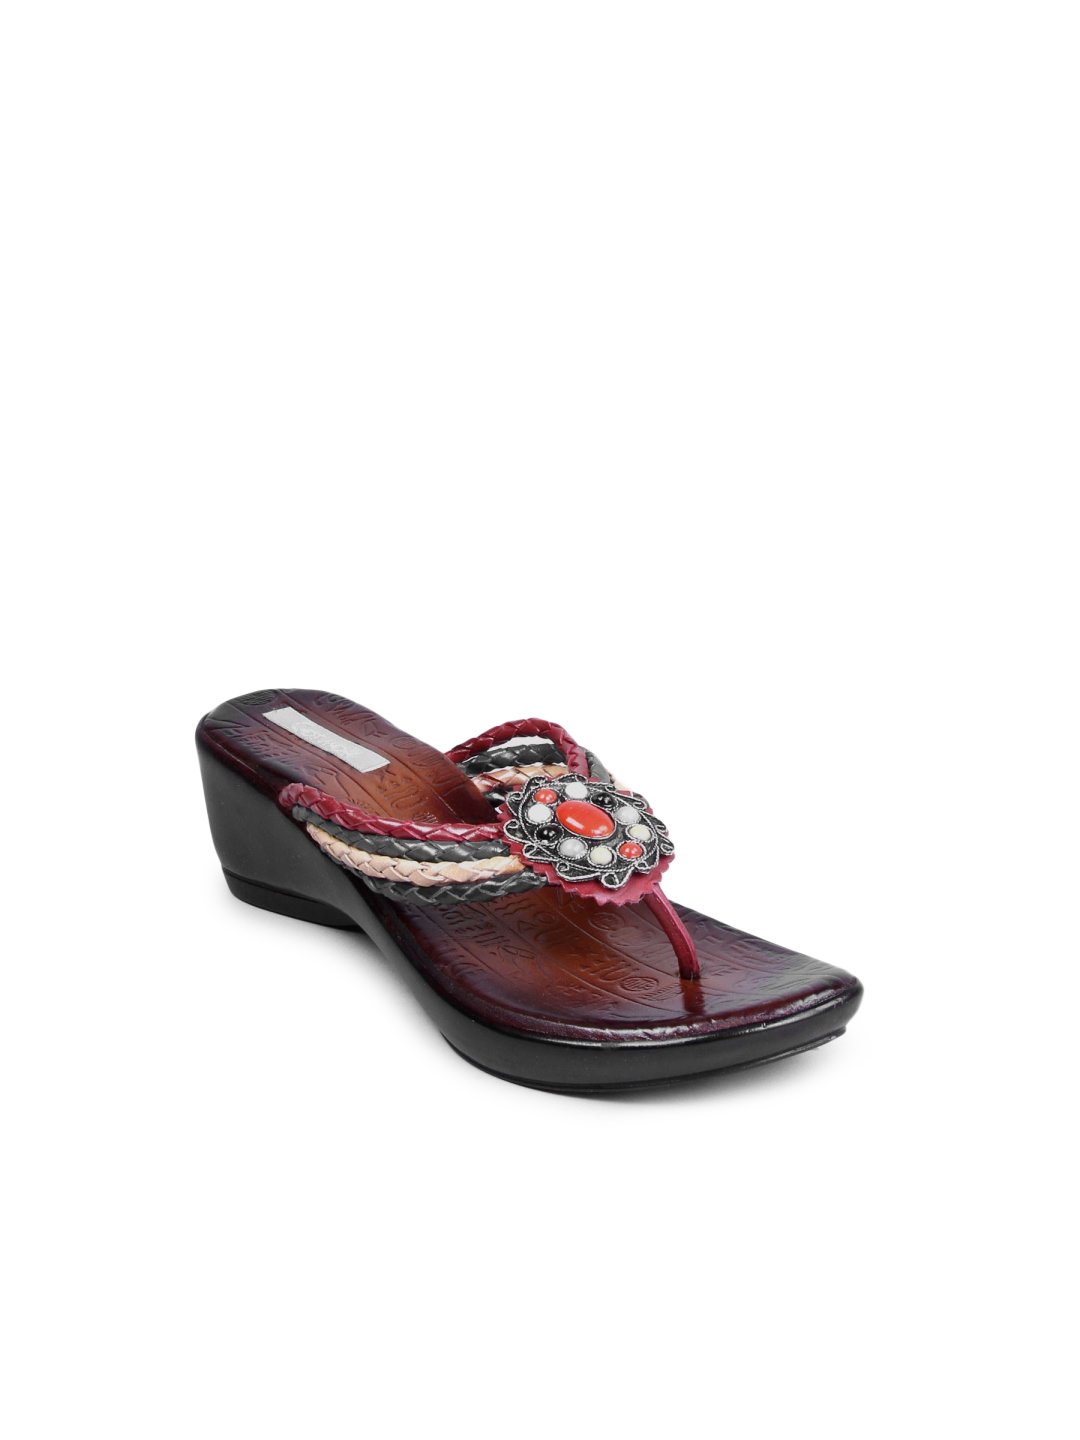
Catwalk Women Ethnic Red Heels
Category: Footwear / Shoes / Heels
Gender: Women
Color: Red
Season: Winter 2015
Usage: Ethnic